Arnould Carangeot

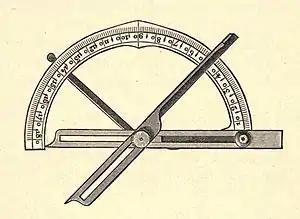
A Carangeot contact goniometer

Arnould Carangeot (12 March 1742 – 16 December 1806) was a French naturalist and mineralogist who invented one of the first goniometers for measuring the angles of the faces of crystals. Through its use came about the first ideas in crystallography on the constancy of the dihedral angles and symmetry of crystals of specific chemicals.